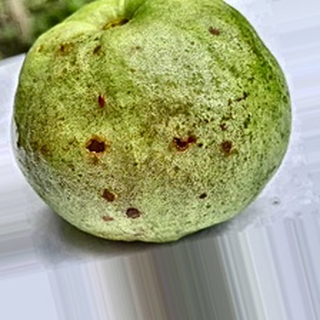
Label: guava_fruit_fly